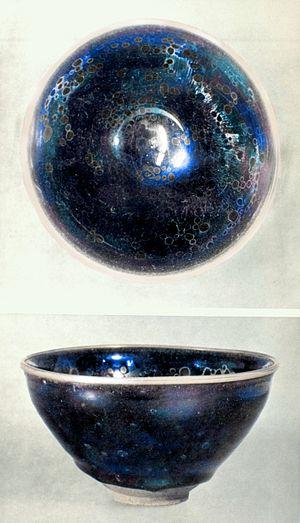
Le musée d'art Fujita est une des plus grandes collections privées de la région du Kansai. La collection de 2000 objets a été constituée par Fujita Denzaburō et ses descendants, et installée dans un entrepôt sur la propriété familiale à Osaka.